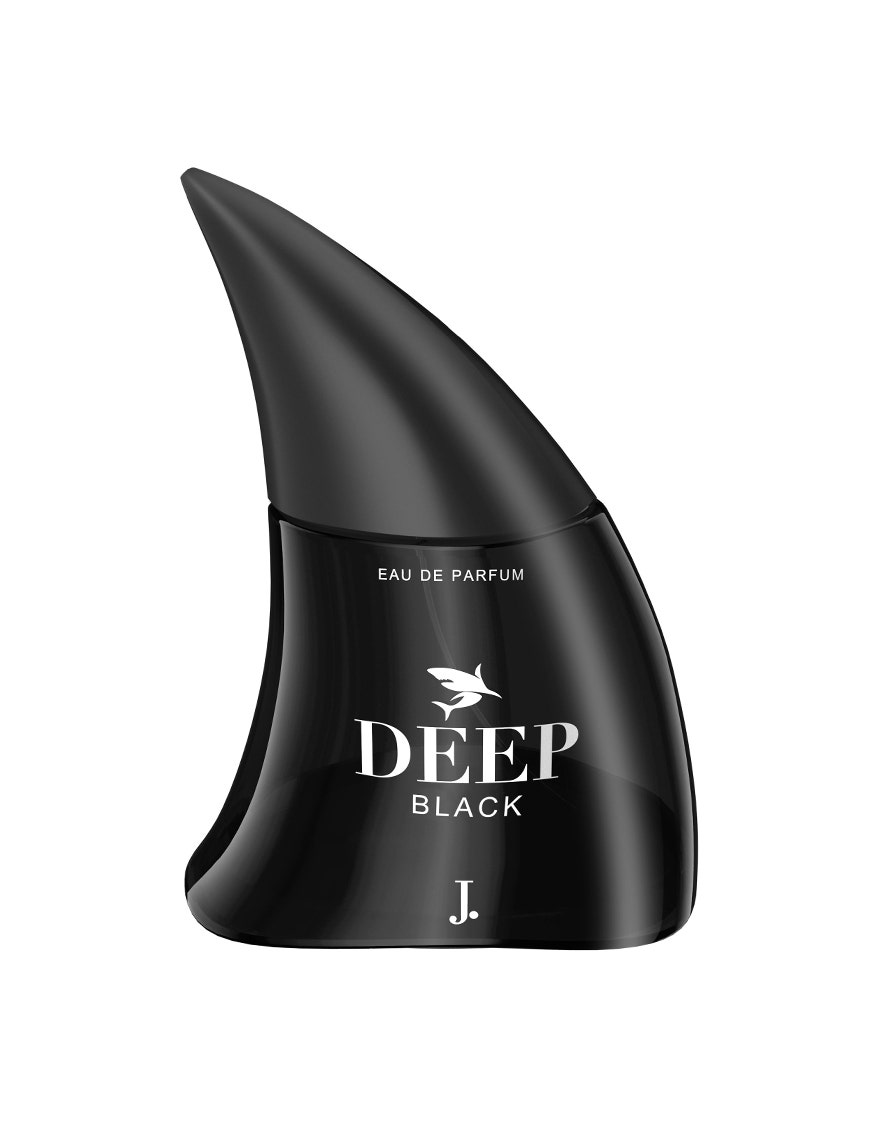
black j jagalnagaln